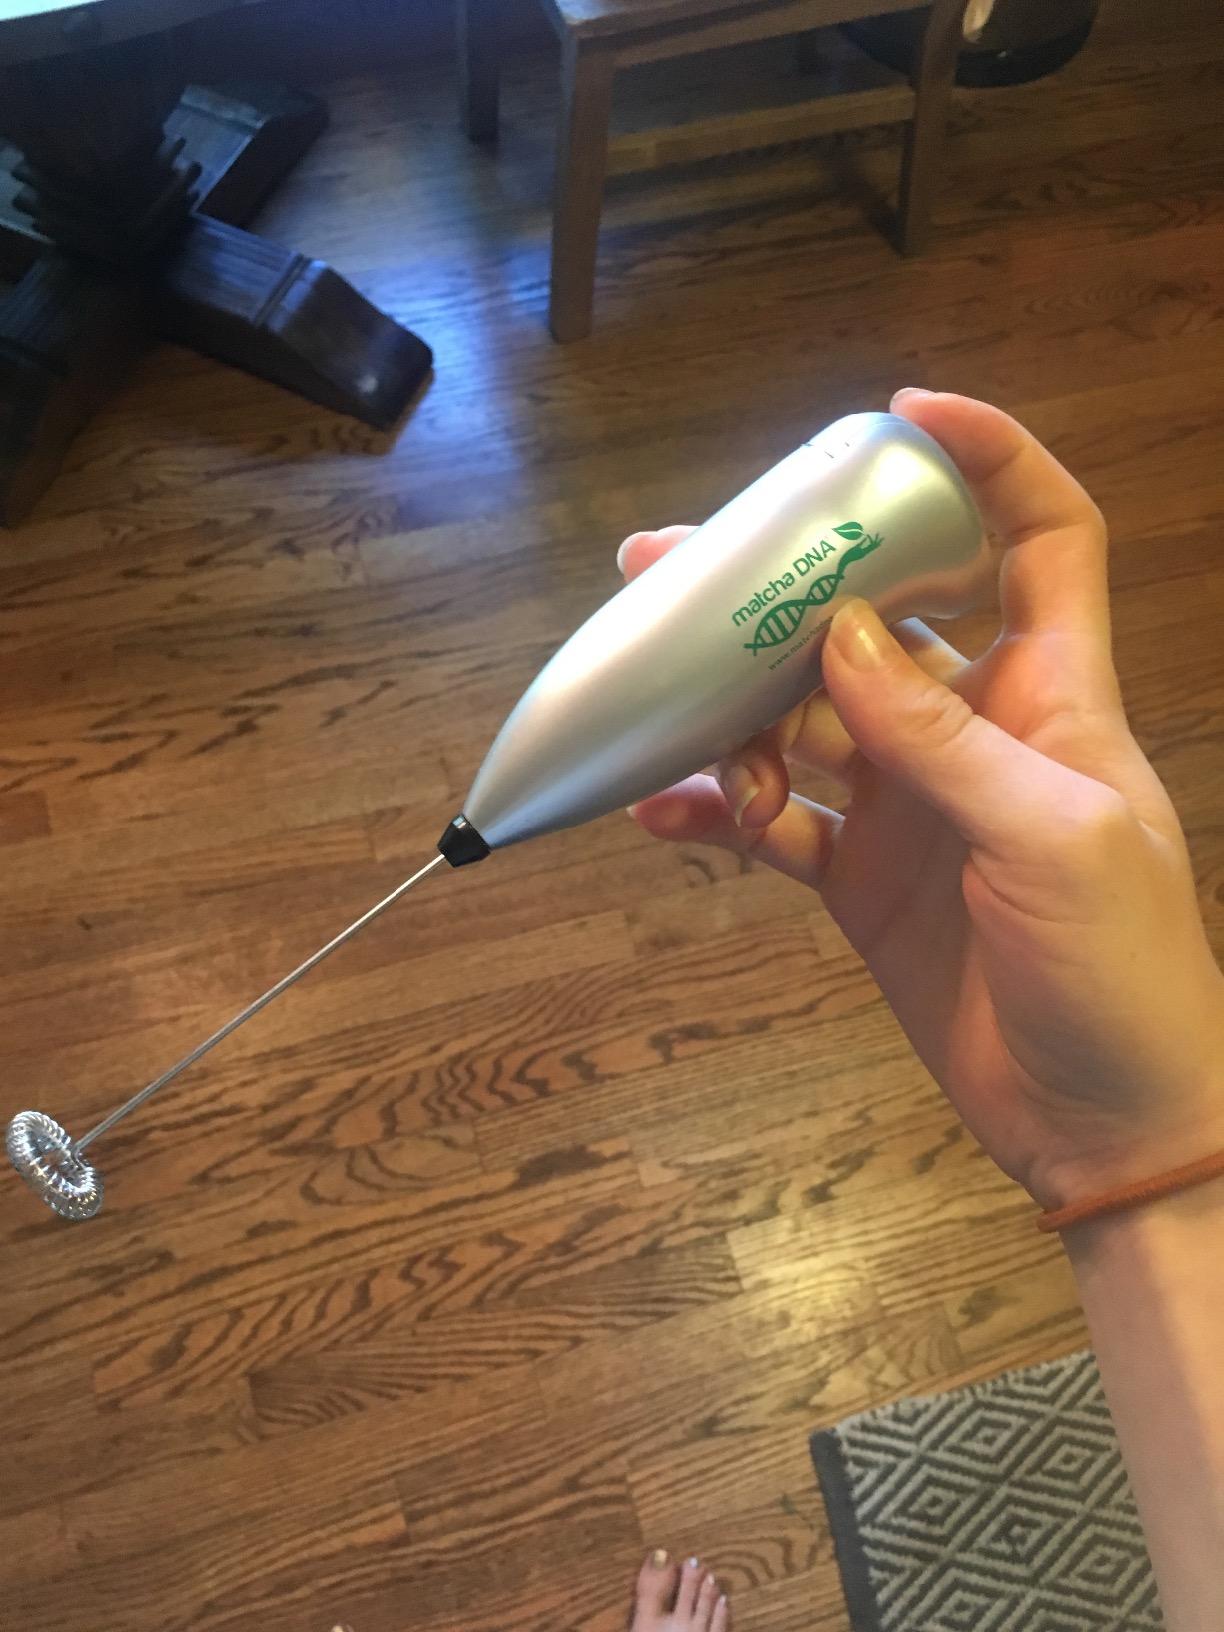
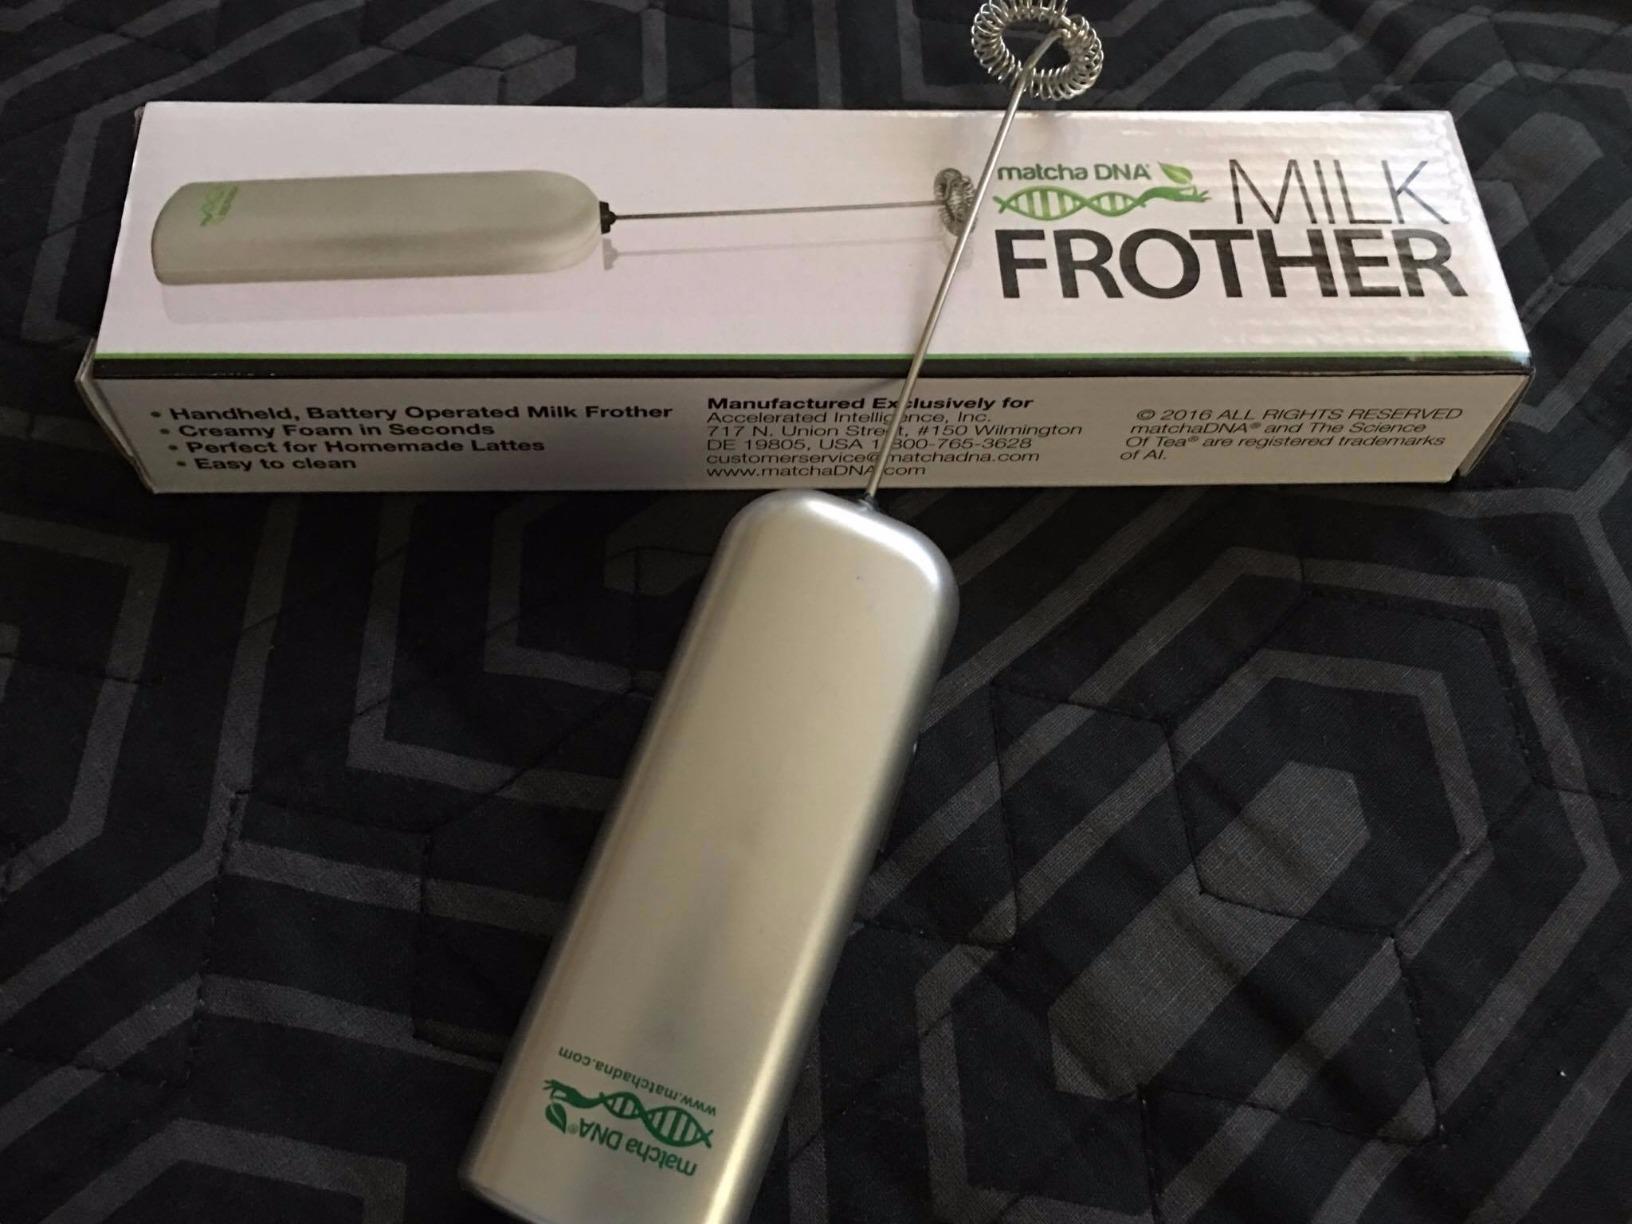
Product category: items_mixer
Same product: no